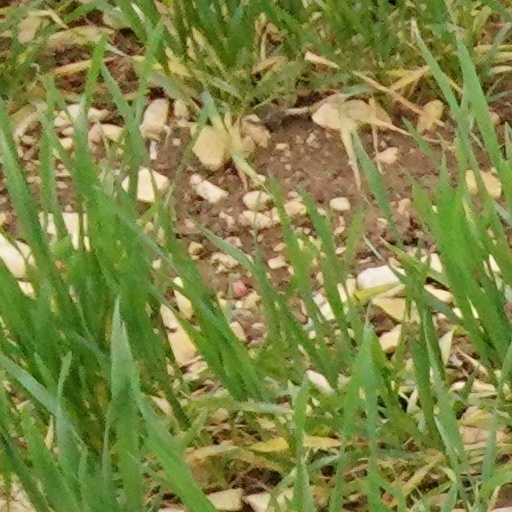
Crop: wheat